Two-dimensional semiconductor

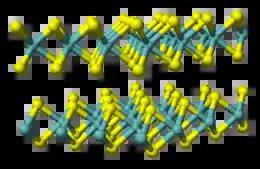
Layered structure of MoS, Mo in green, S in yellow

Transition-metal dichalcogenide monolayers (TMDs or TMDCs) are a class of two-dimensional materials that have the chemical formula MX, where M represents transition metals from group IV, V and VI, and X represents a chalcogen such as sulfur, selenium or tellurium. MoS, MoSe, MoTe, WS and WSe are TMDCs. TMDCs have layered structure with a plane of metal atoms in between two planes of chalcogen atoms as shown in Figure 1. Each layer is bonded strongly in plane, but weakly in interlayers. Therefore, TMDCs can be easily exfoliated into atomically thin layers through various methods. TMDCs show layer-dependent optical and electrical properties. When exfoliated into monolayers, the band gaps of several TMDCs change from indirect to direct, which lead to broad applications in nanoelectronics, optoelectronics, and quantum computing. While exfoliated TMDC monolayers exhibit promising optoelectronic properties, they are often limited by intrinsic and extrinsic defects, such as sulfur vacancies and grain boundaries, which can negatively affect their performance. To address these issues, various chemical passivation techniques, including the use of superacids and thiol molecules, have been developed to enhance their photoluminescence and charge transport properties. Additionally, phase and strain engineering have emerged as powerful strategies to further optimize the electronic characteristics of TMDCs, making them more suitable for advanced applications in nanoelectronics and quantum computing.